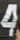
Number: 4